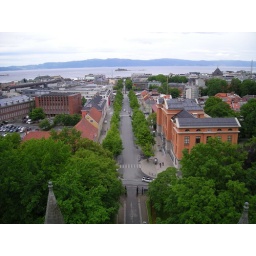
From the tower down the central downtown street out to Munkholmen island in the fjord